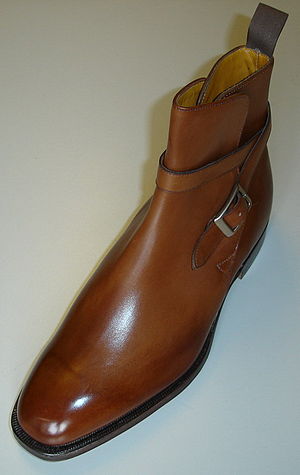
Jodhpur boot
Fashion jodhpur boot with classic ankle strap
Jodhpur boots er en ankelstøvle eller Chelsea boot der er designet som en ridestøvle med en rundet tå og en lav hæl. De blev oprindeligt fæstnet med en strop og et spænde, men i dag dække termen også designs mde stropper, der ikk går hele vejen rundt om anklen, og har en elastik i siden, hvilket kendes som Chelsea boots. De er tæt beslægtet mde designet i paddock boots, særligt hvis de har snørebånd foran.